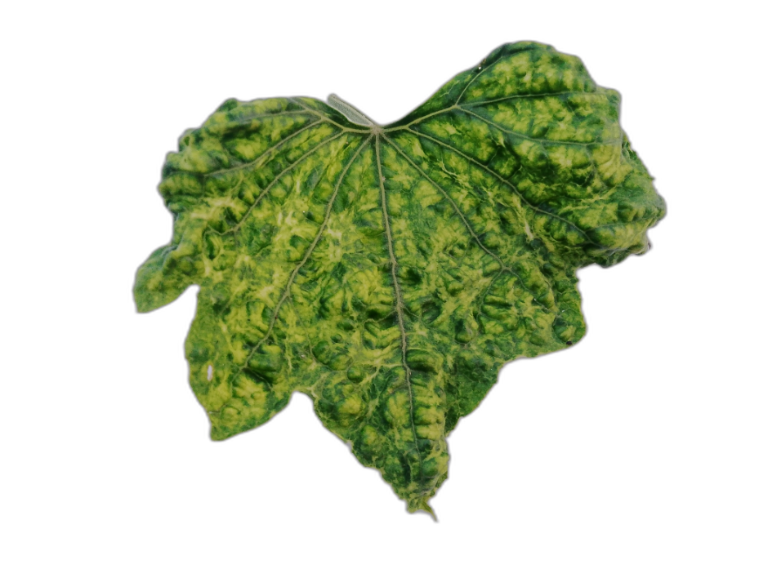
Crop: Zucchini
Label: Yellow_Mosaic_Virus